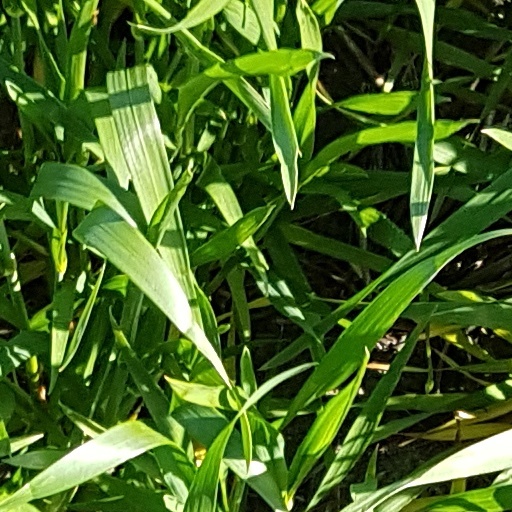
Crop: wheat